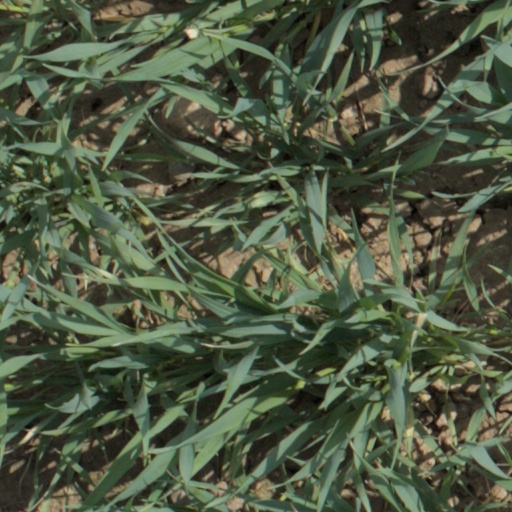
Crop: wheat